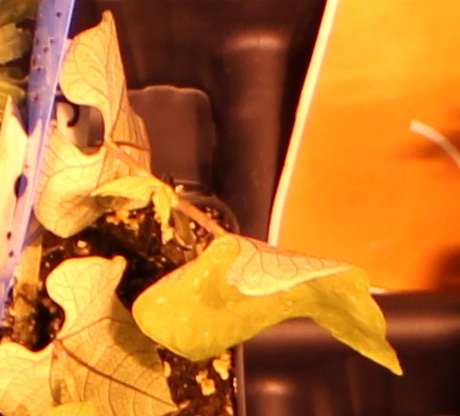
Label: Blackbean